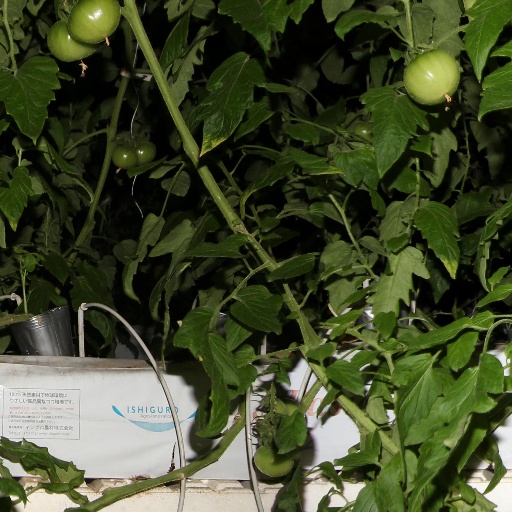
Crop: tomato